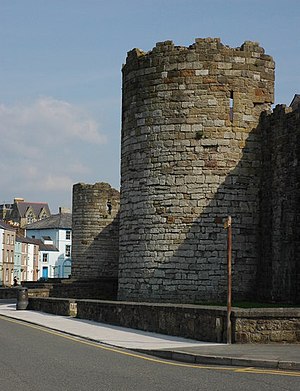
Caernarfon bymur
Det nordøstlige hjørnetårn i muren.
Caernarfon bymur er et middelalderligt forsvarsanlæg der går rundt om byen Caernarfon i North Wales. Murene blev opført mellem 1283 og 1292 efter Caernarfon var blevet grundlagt af Edvard 1., sammen med den tilstødende borg. Muren er 734 meter lang og inkluderer otte tårne og to middelalderlige porte. En stor del af de arbejdere, der medvirkede til opførslen, blev bragt til stedet fra England. Muren kostede omkring £3.500 at opfører, hvilket var en stor sum på dette tidspunkt. Det blev meget skadede under Madog ap Llywelyns oprør i 1294, og blev efterfølgende repareret for en betragtelig sum. Politiske ændringer i 1500-tallet ændrede behovet for at vedligeholde forsvarsværkerne omkring byen. I dag er muren en del af UNESCOs Verdensarvssted Kong Edvards borge og bymure i Gwynedd, der bliver administreret af Cadw. Historikerne Oliver Creighton og Robert Higham har beskrevet murene som "usædvanligt intakte".